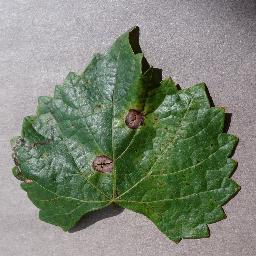
Label: Grape___Black_rot